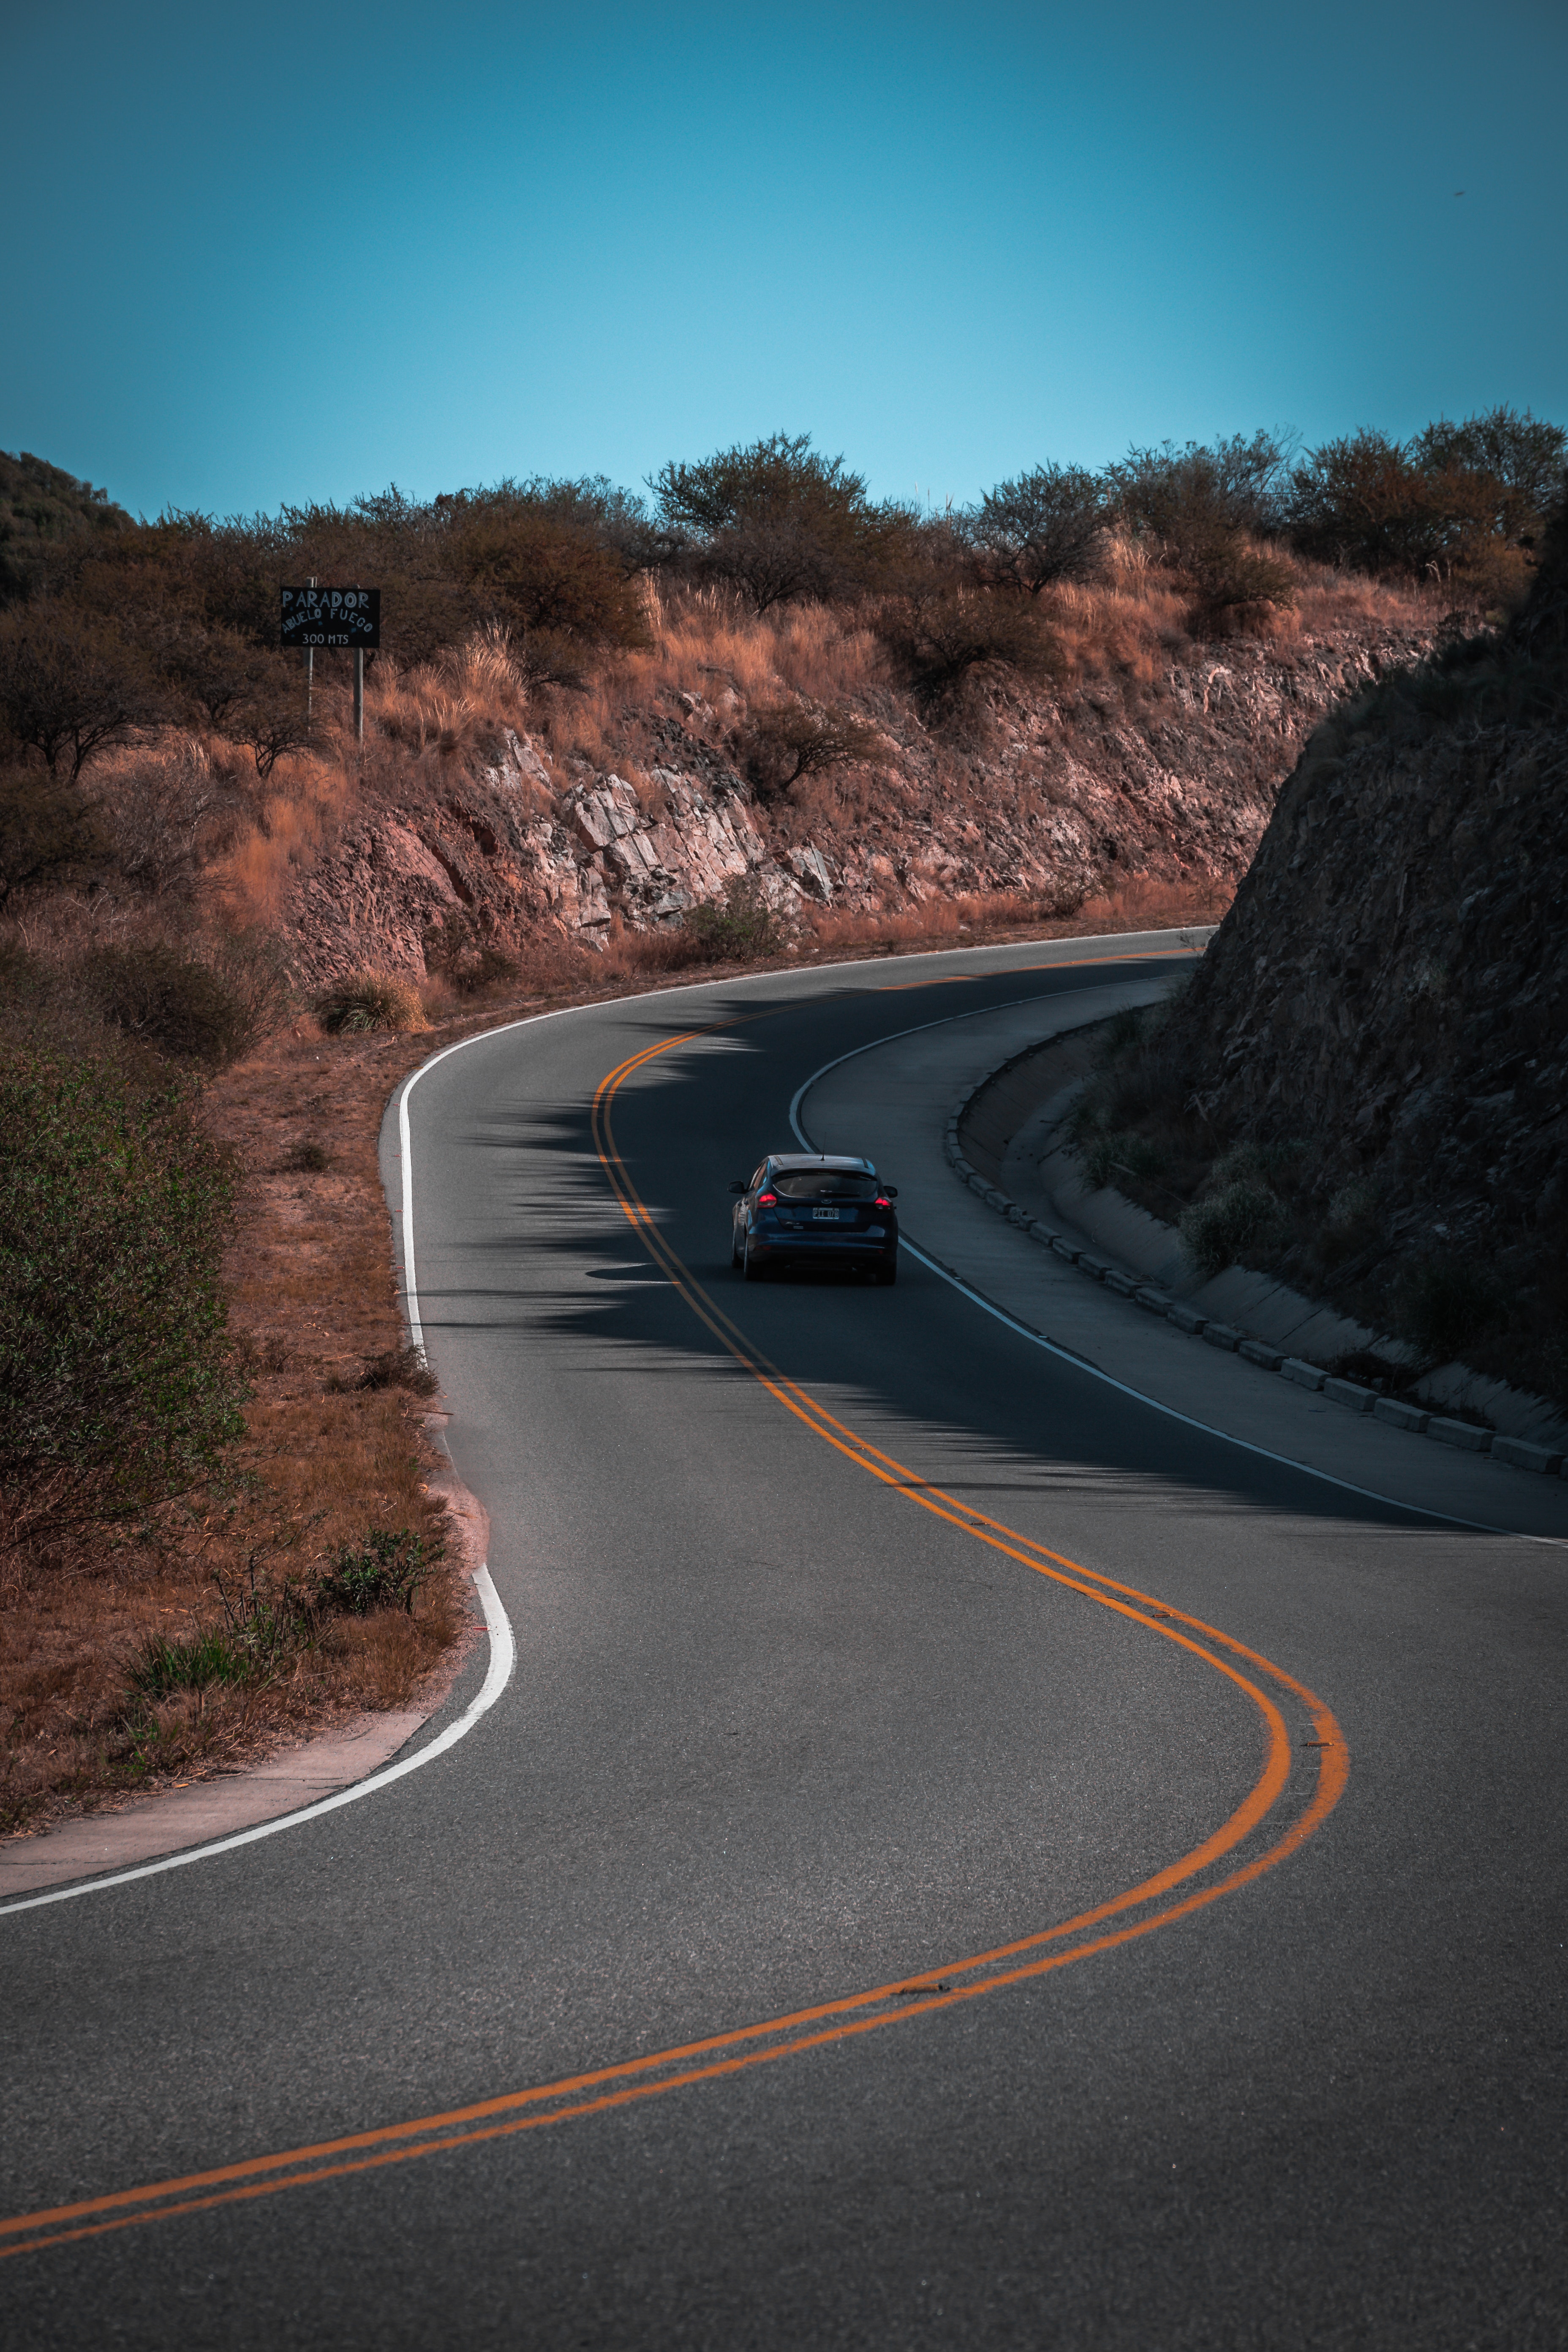
natural, sky, car, vehicle, plant, road surface, asphalt, natural landscape, motor vehicle, tree, tar, mountainous landforms, thoroughfare, landscape, road, automotive design, rolling, automotive exterior, geological phenomenon, Tints and shades, horizon, automotive lighting, slope, personal luxury car, shoulder, freeway, highway, lane, nonbuilding structure, luxury vehicle, windshield, hill, family car, driving, rock, road trip, winter, mountain, evening, shadow, valley, mountain pass